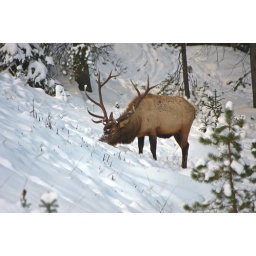
Elk eating grass in the snow